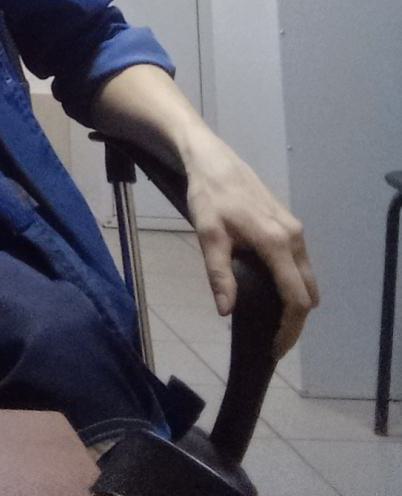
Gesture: no_gesture